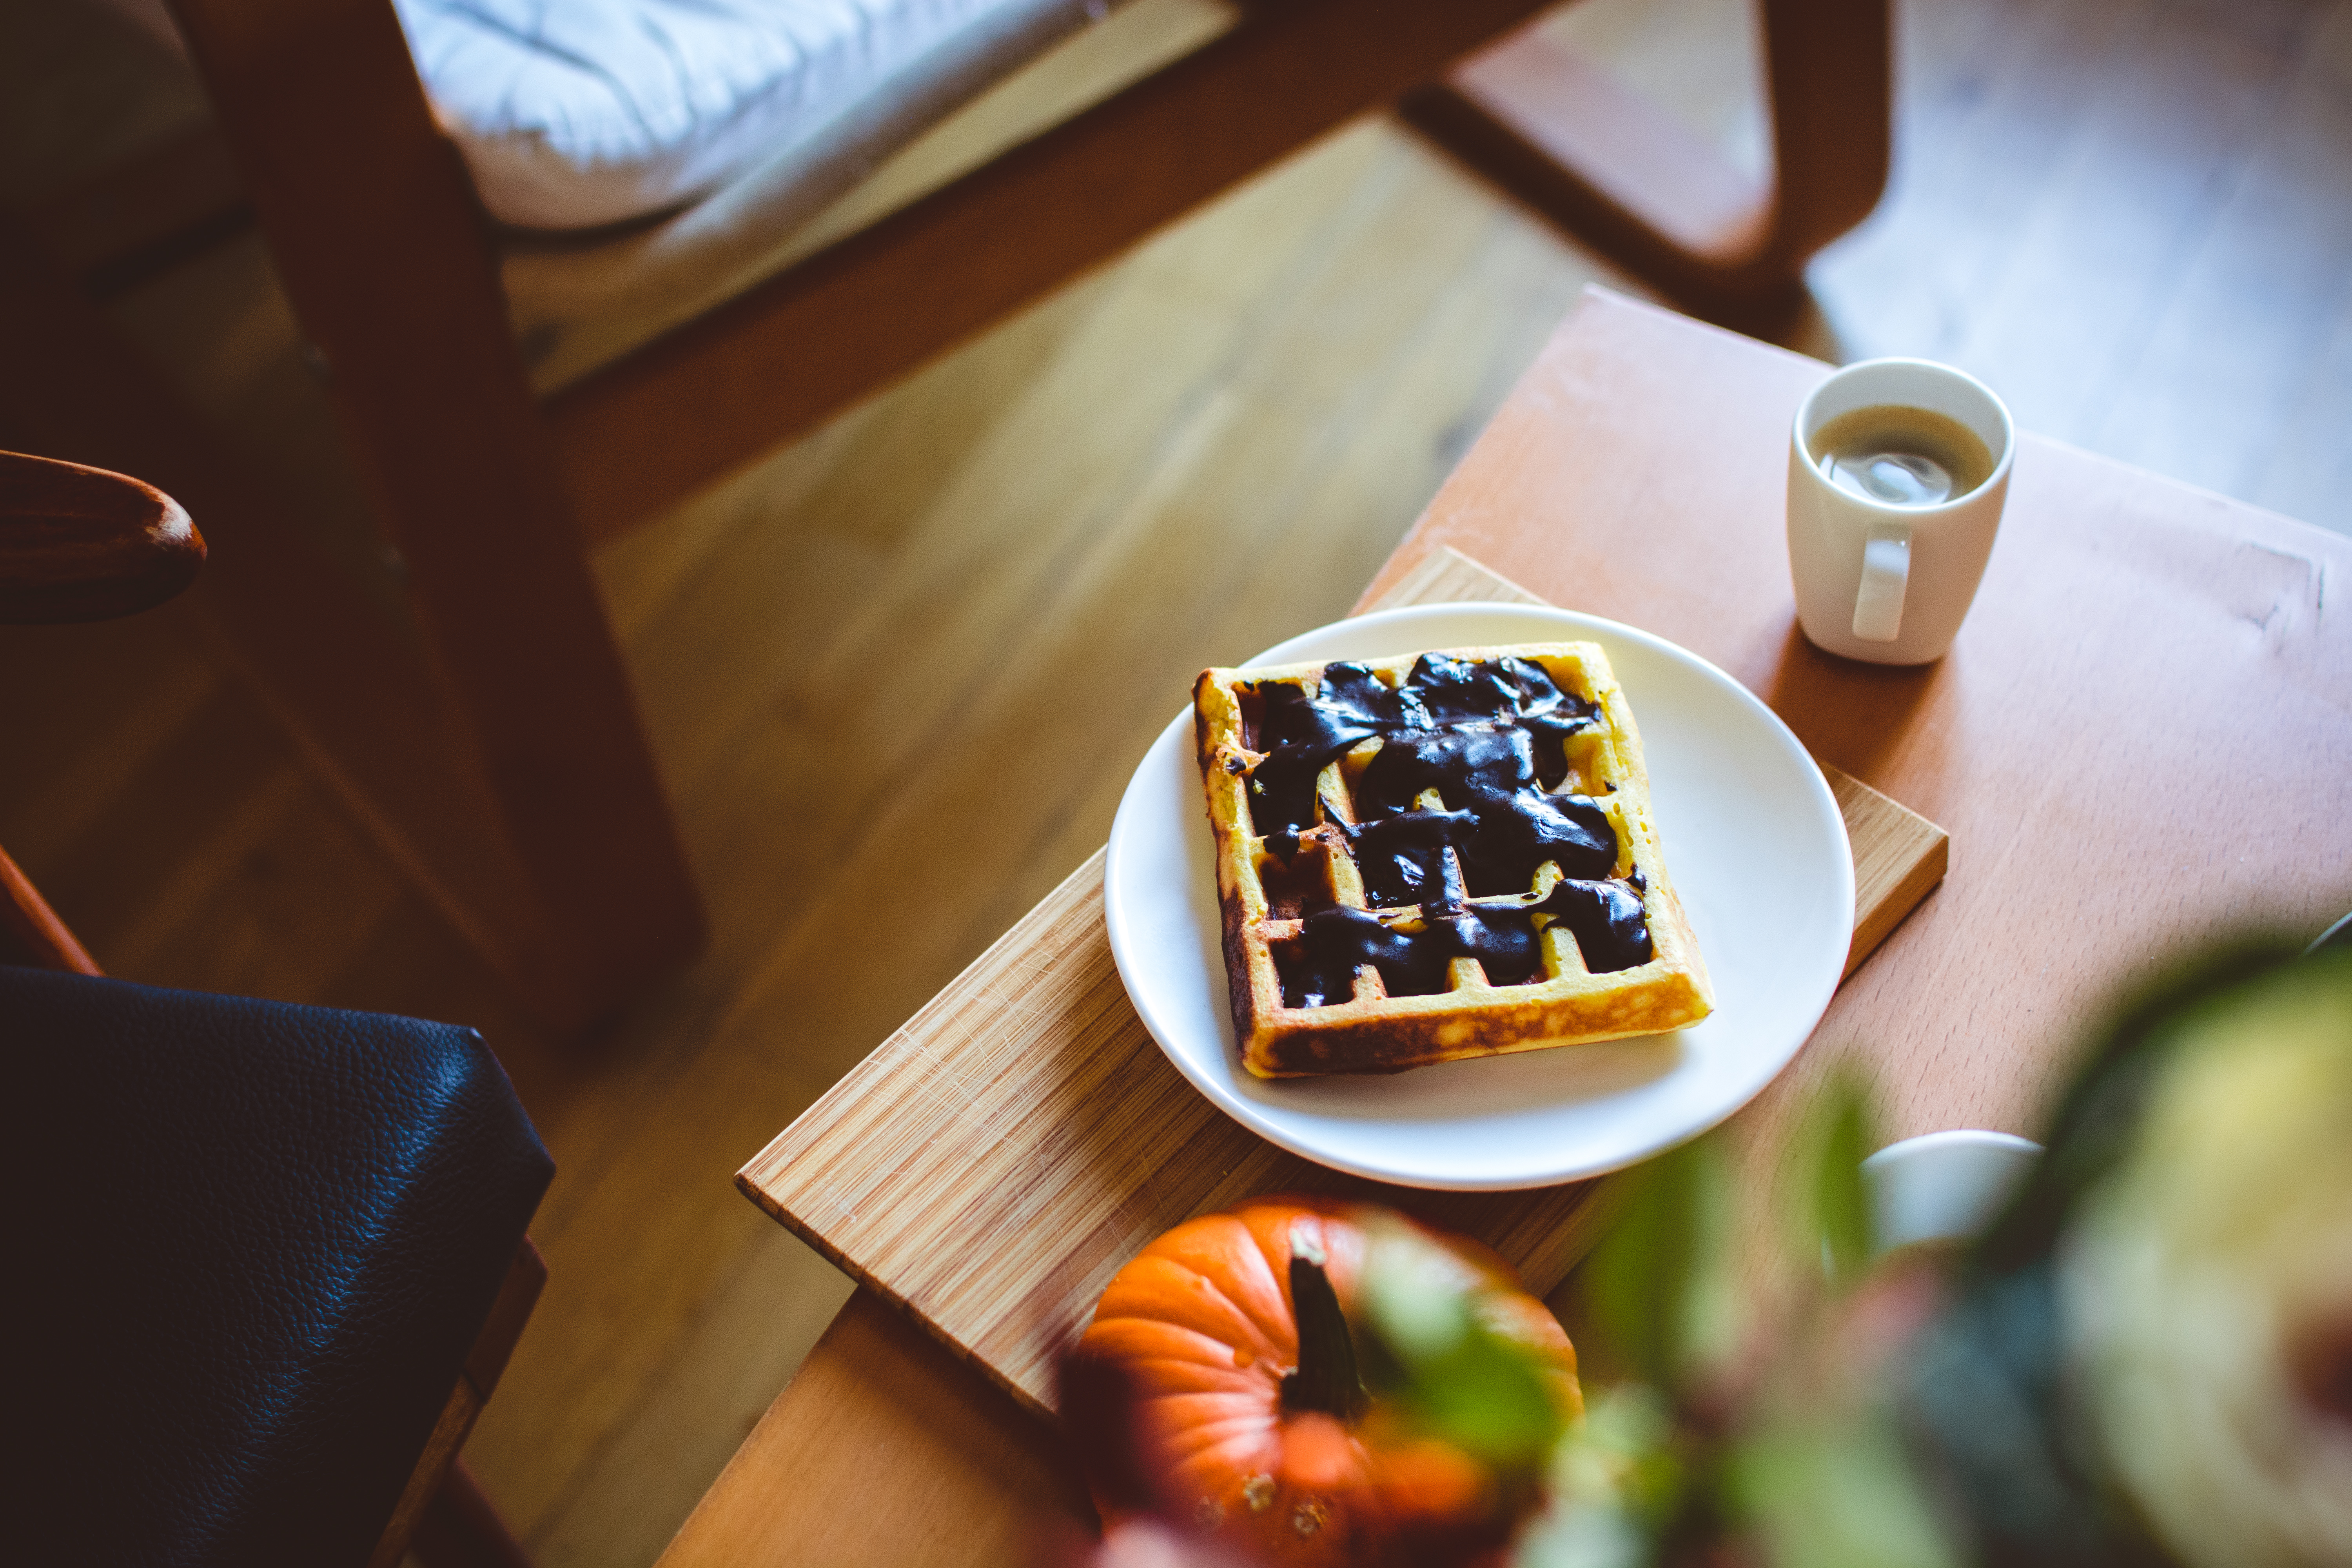
food, breakfast, meal, waffle, dish, brunch, cuisine, belgian waffle, sweetness, table, dessert, finger food, ingredient, snack, full breakfast, lunch, house, furniture, baked goods